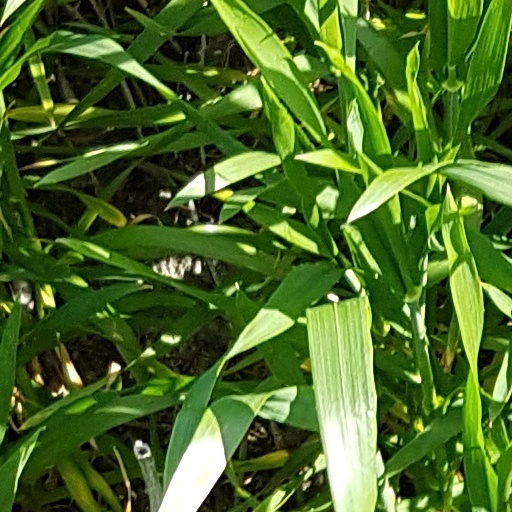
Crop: wheat